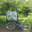
Label: bicycle